Charley White

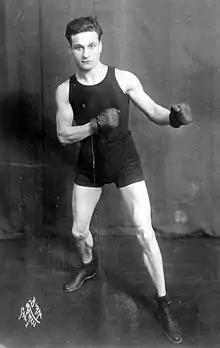
White in his early boxing days

Charley White (born Charles Anchowitz, 25 March 1891 – 24 July 1959) was an English-American boxer from Chicago, Illinois. Viewed by many as one of the best of his era, he fought from 1906 until 1923. He also lost a comeback match in 1930 against Henry Perlick, where he threw his famous left hook but Perlick countered with a right cross, knocking him down.